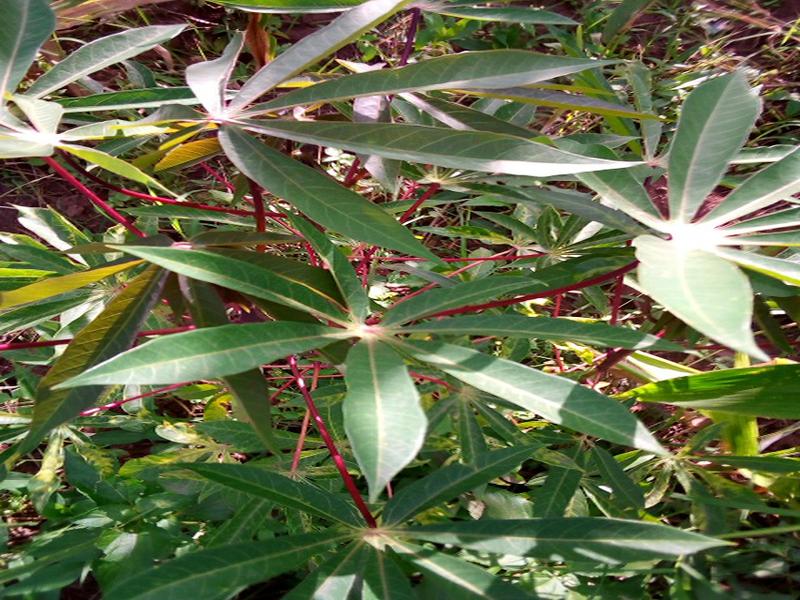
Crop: cassava
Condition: healthy